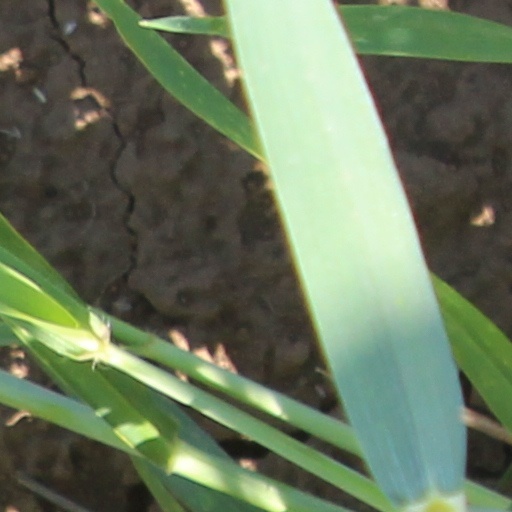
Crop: wheat